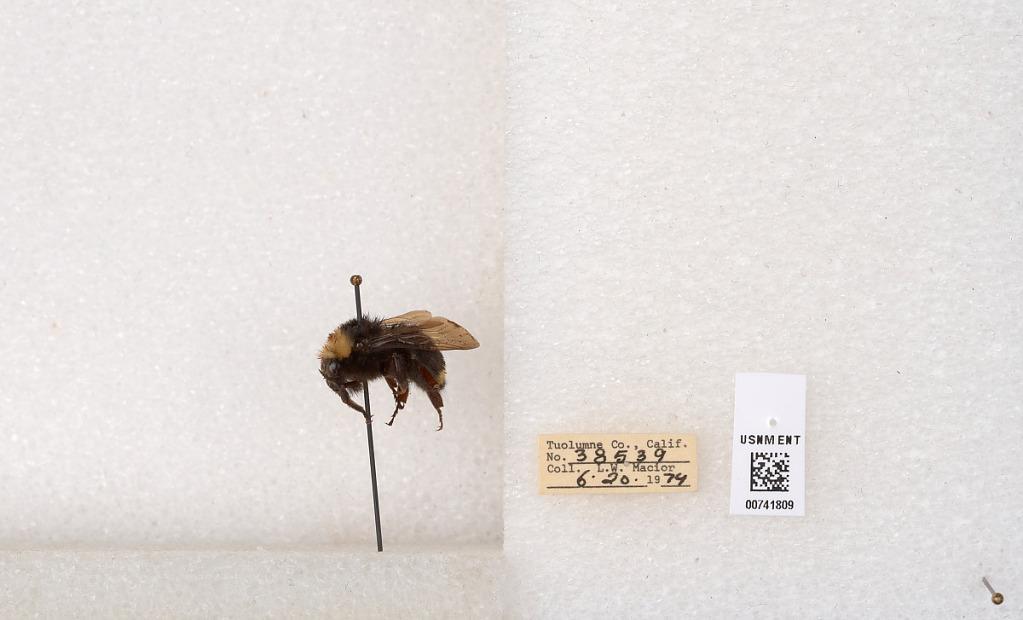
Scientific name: Bombus (Pyrobombus) vosnesenskii Radoszkowski
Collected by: L. Macior
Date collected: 1974-6-20
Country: United States
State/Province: California
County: Tuolumne
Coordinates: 37.9712, -120.228